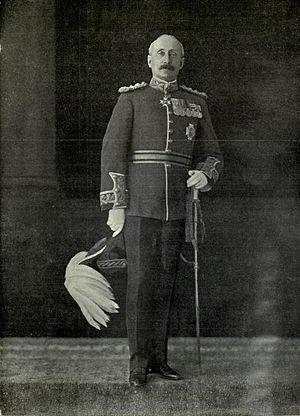
Sir John Eccles Nixon est un général britannique. Il a servi dans l'Armée britannique lors de la Première Guerre mondiale.